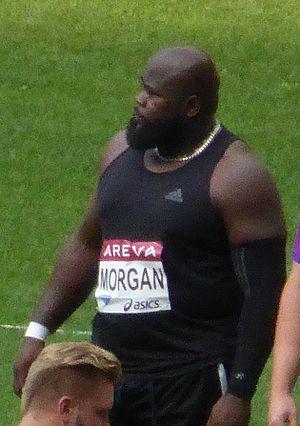
Jason Morgan est un athlète jamaïcain, spécialiste du lancer de disque.